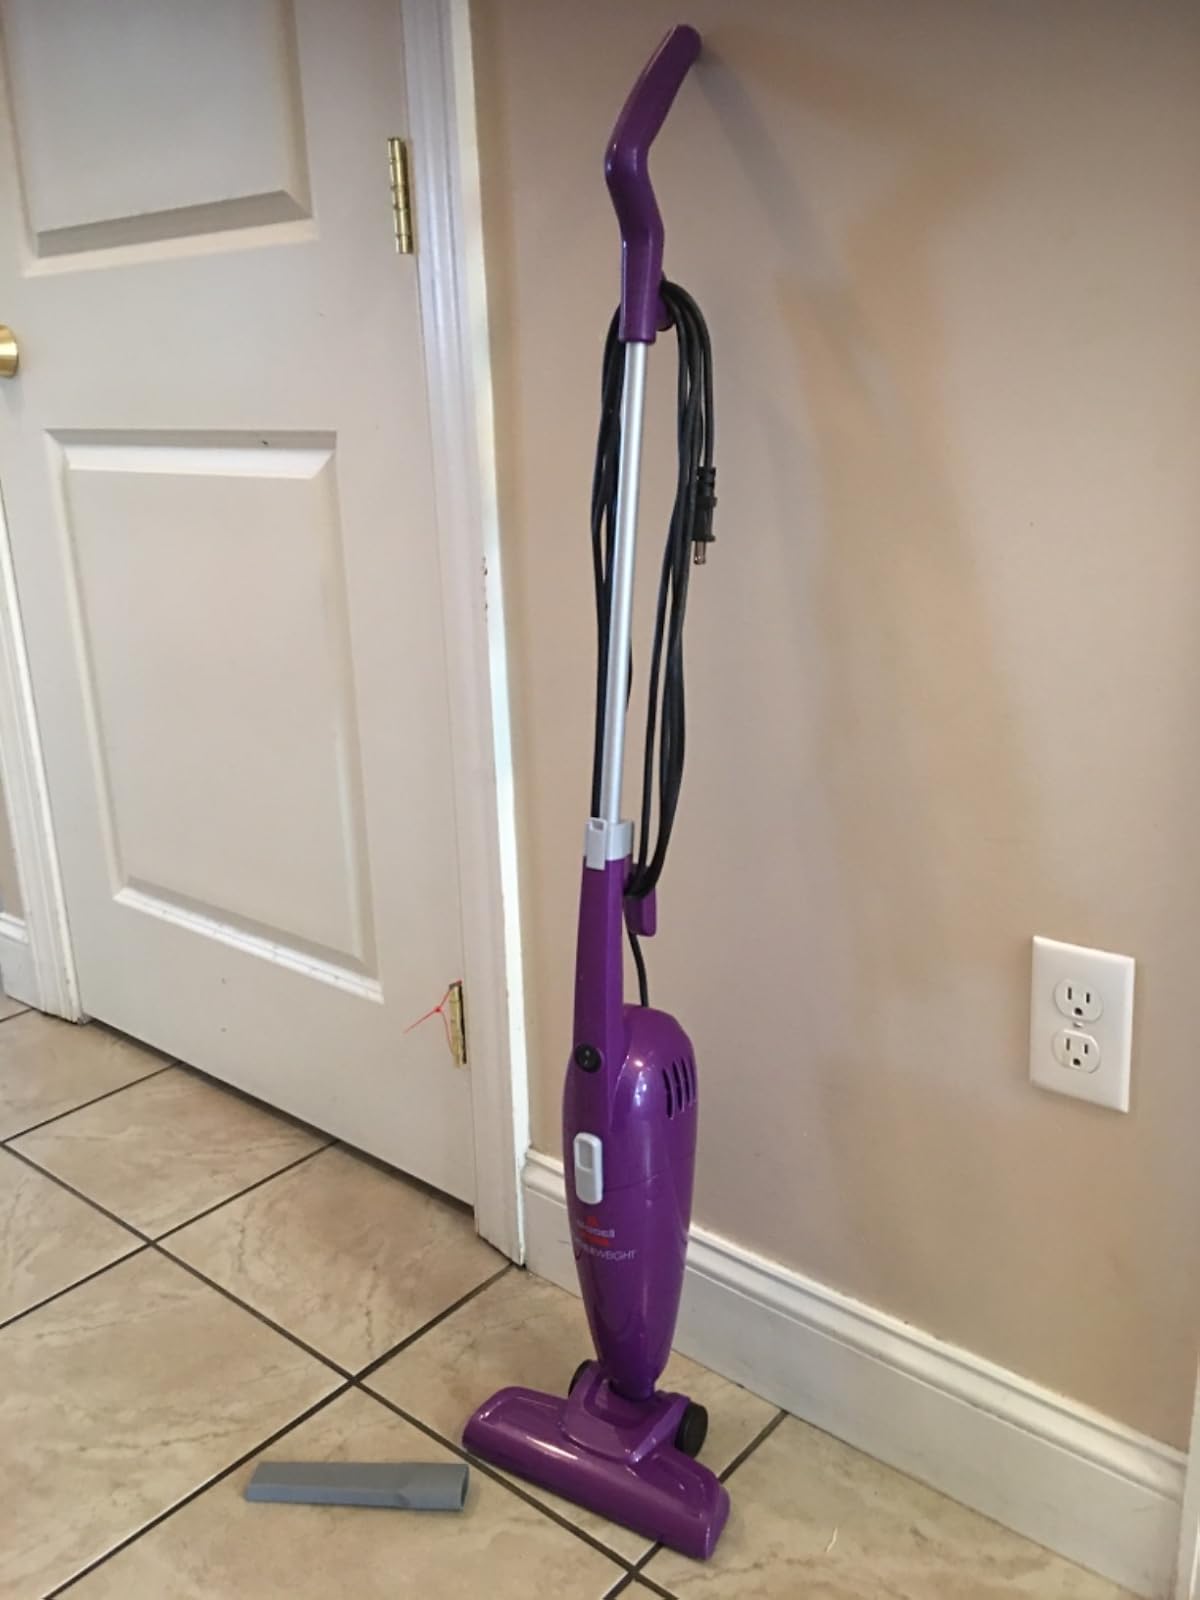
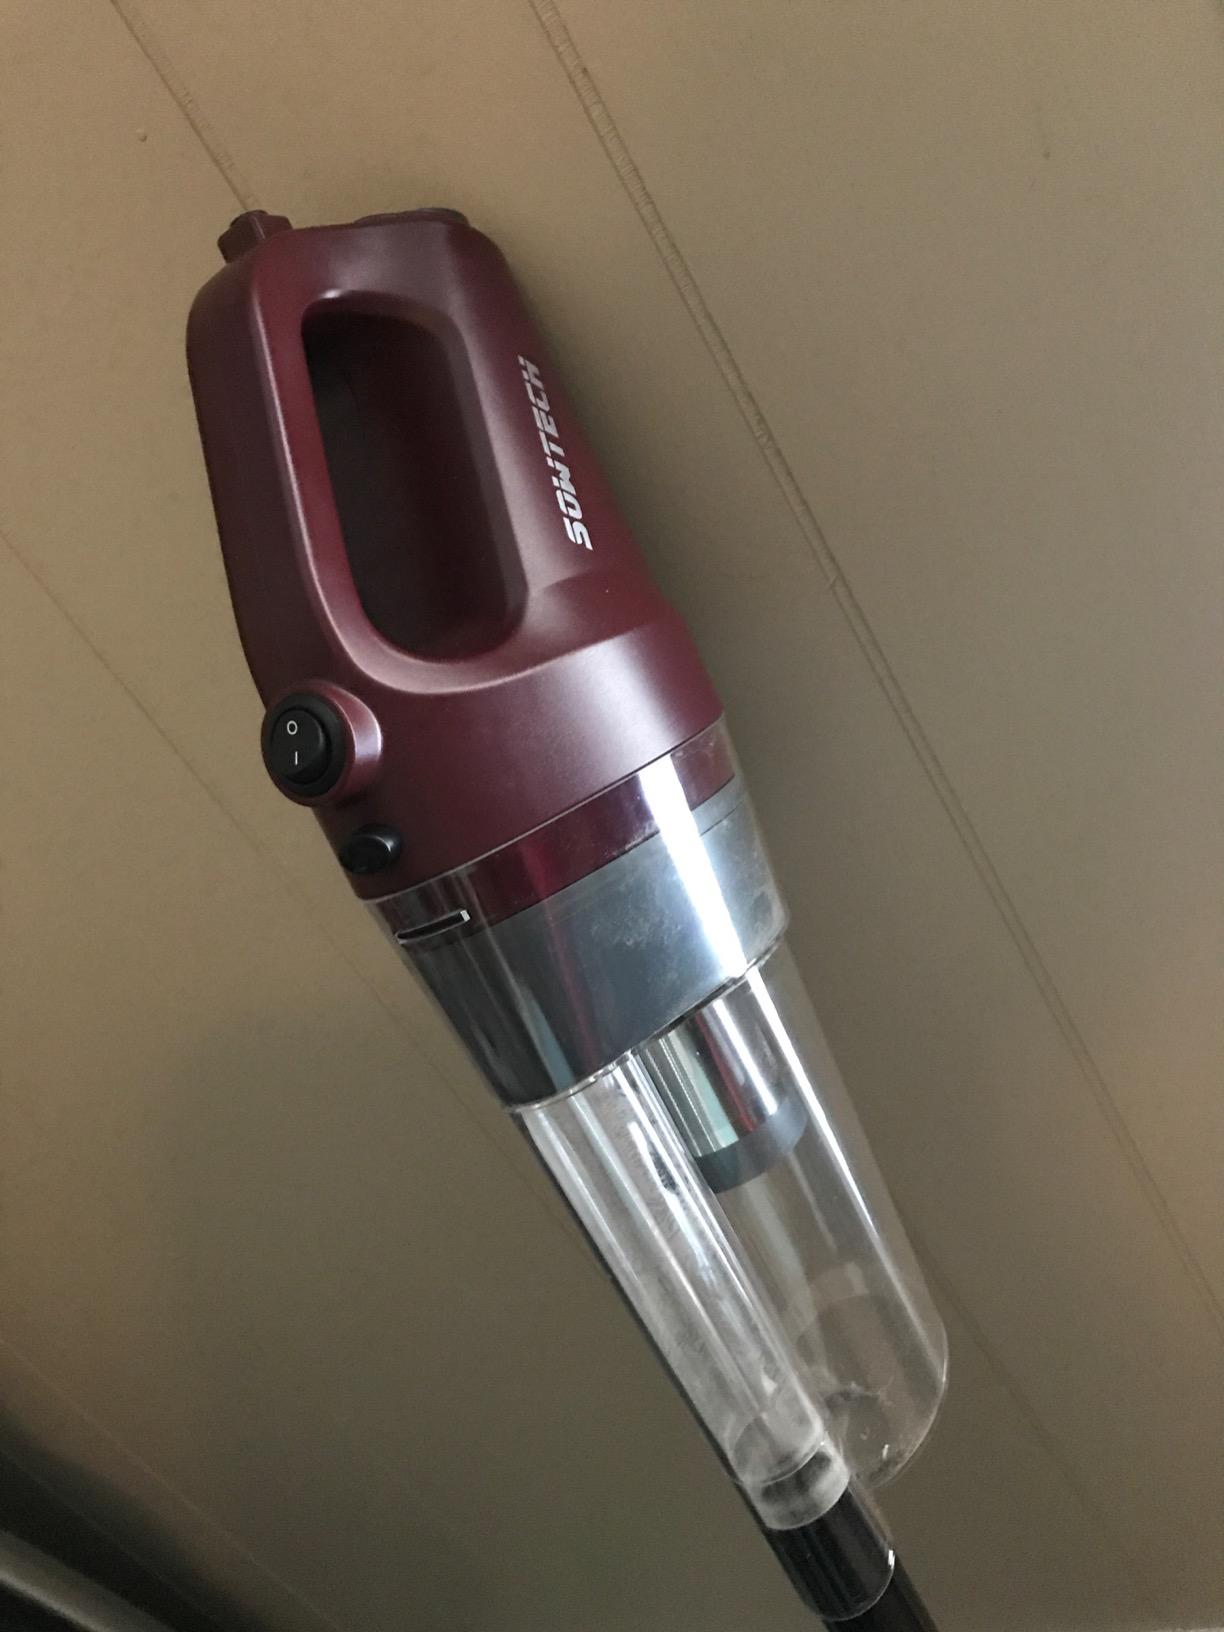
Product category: items_vacuum
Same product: no